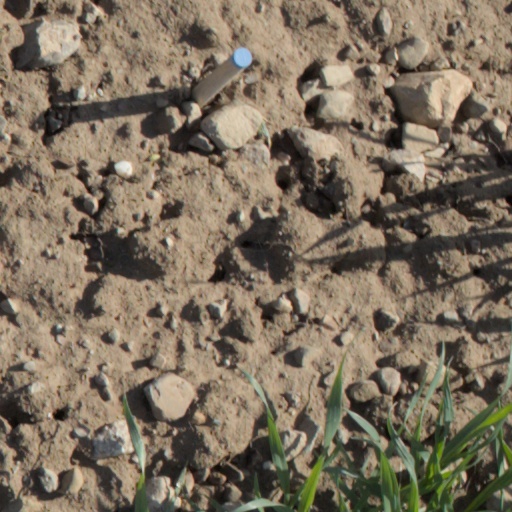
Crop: wheat